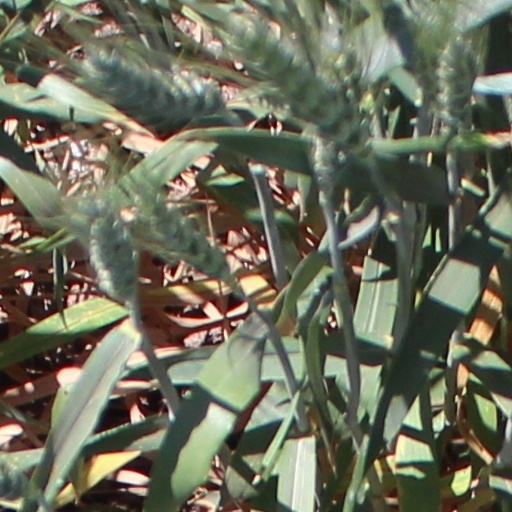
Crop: wheat